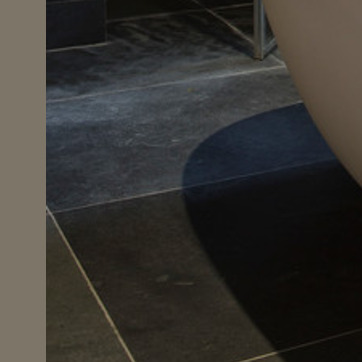
Material: tile